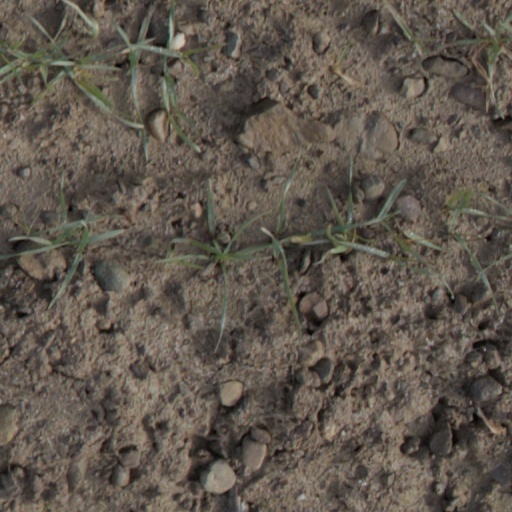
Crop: wheat